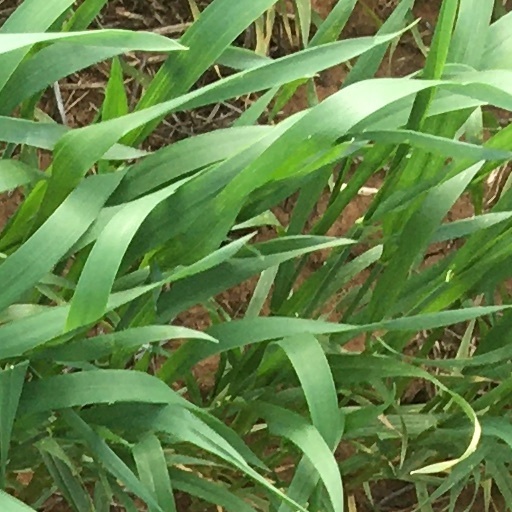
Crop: wheat